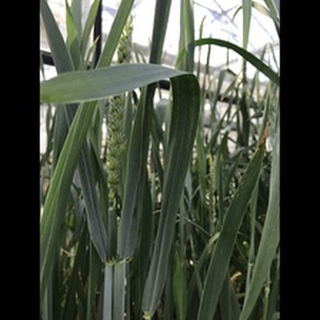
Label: healthy_wheat